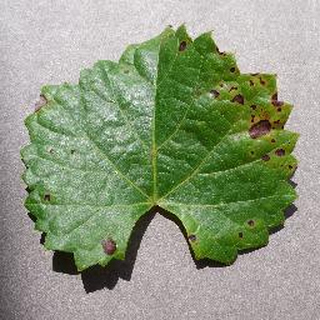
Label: grape_black_rot